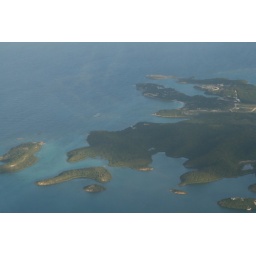
snapped through the plane window, while flying over this beautiful country